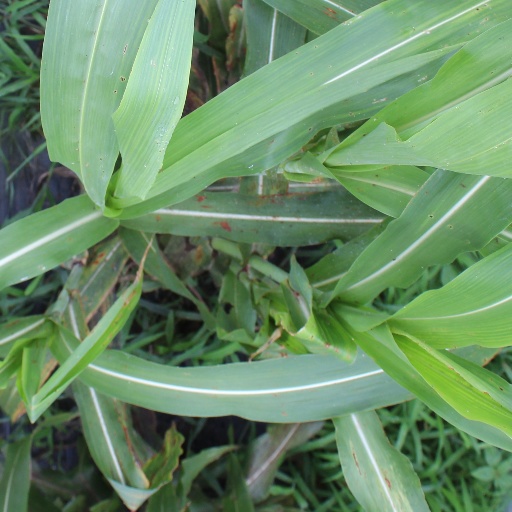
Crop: sorghum